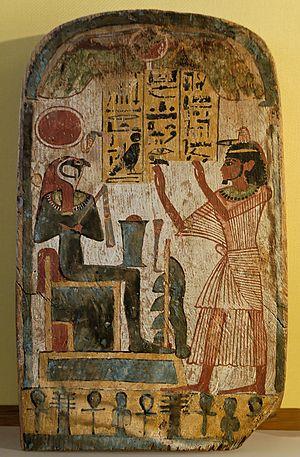
Le prêtre Renpetmaa prie Rê-Horakhty. Bois enduit et peint, vers 900 av. J.-C. (XXIIe Dynastie).
Rê-Horakhty est un dieu égyptien du soleil. C'est la manifestation du soleil entre sa renaissance matinale - représentée par Khépri - et sa disparition vespérale - représentée par Atoum.